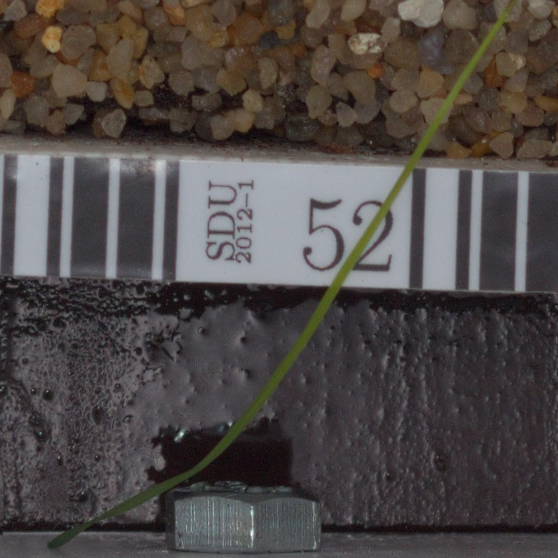
Label: black_grass